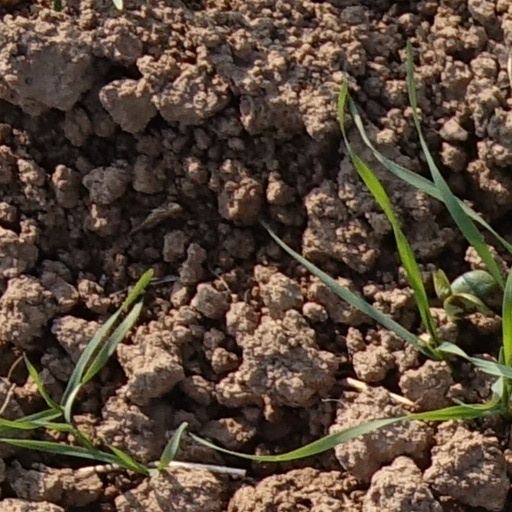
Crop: wheat